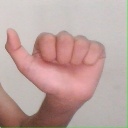
अक्षर: त